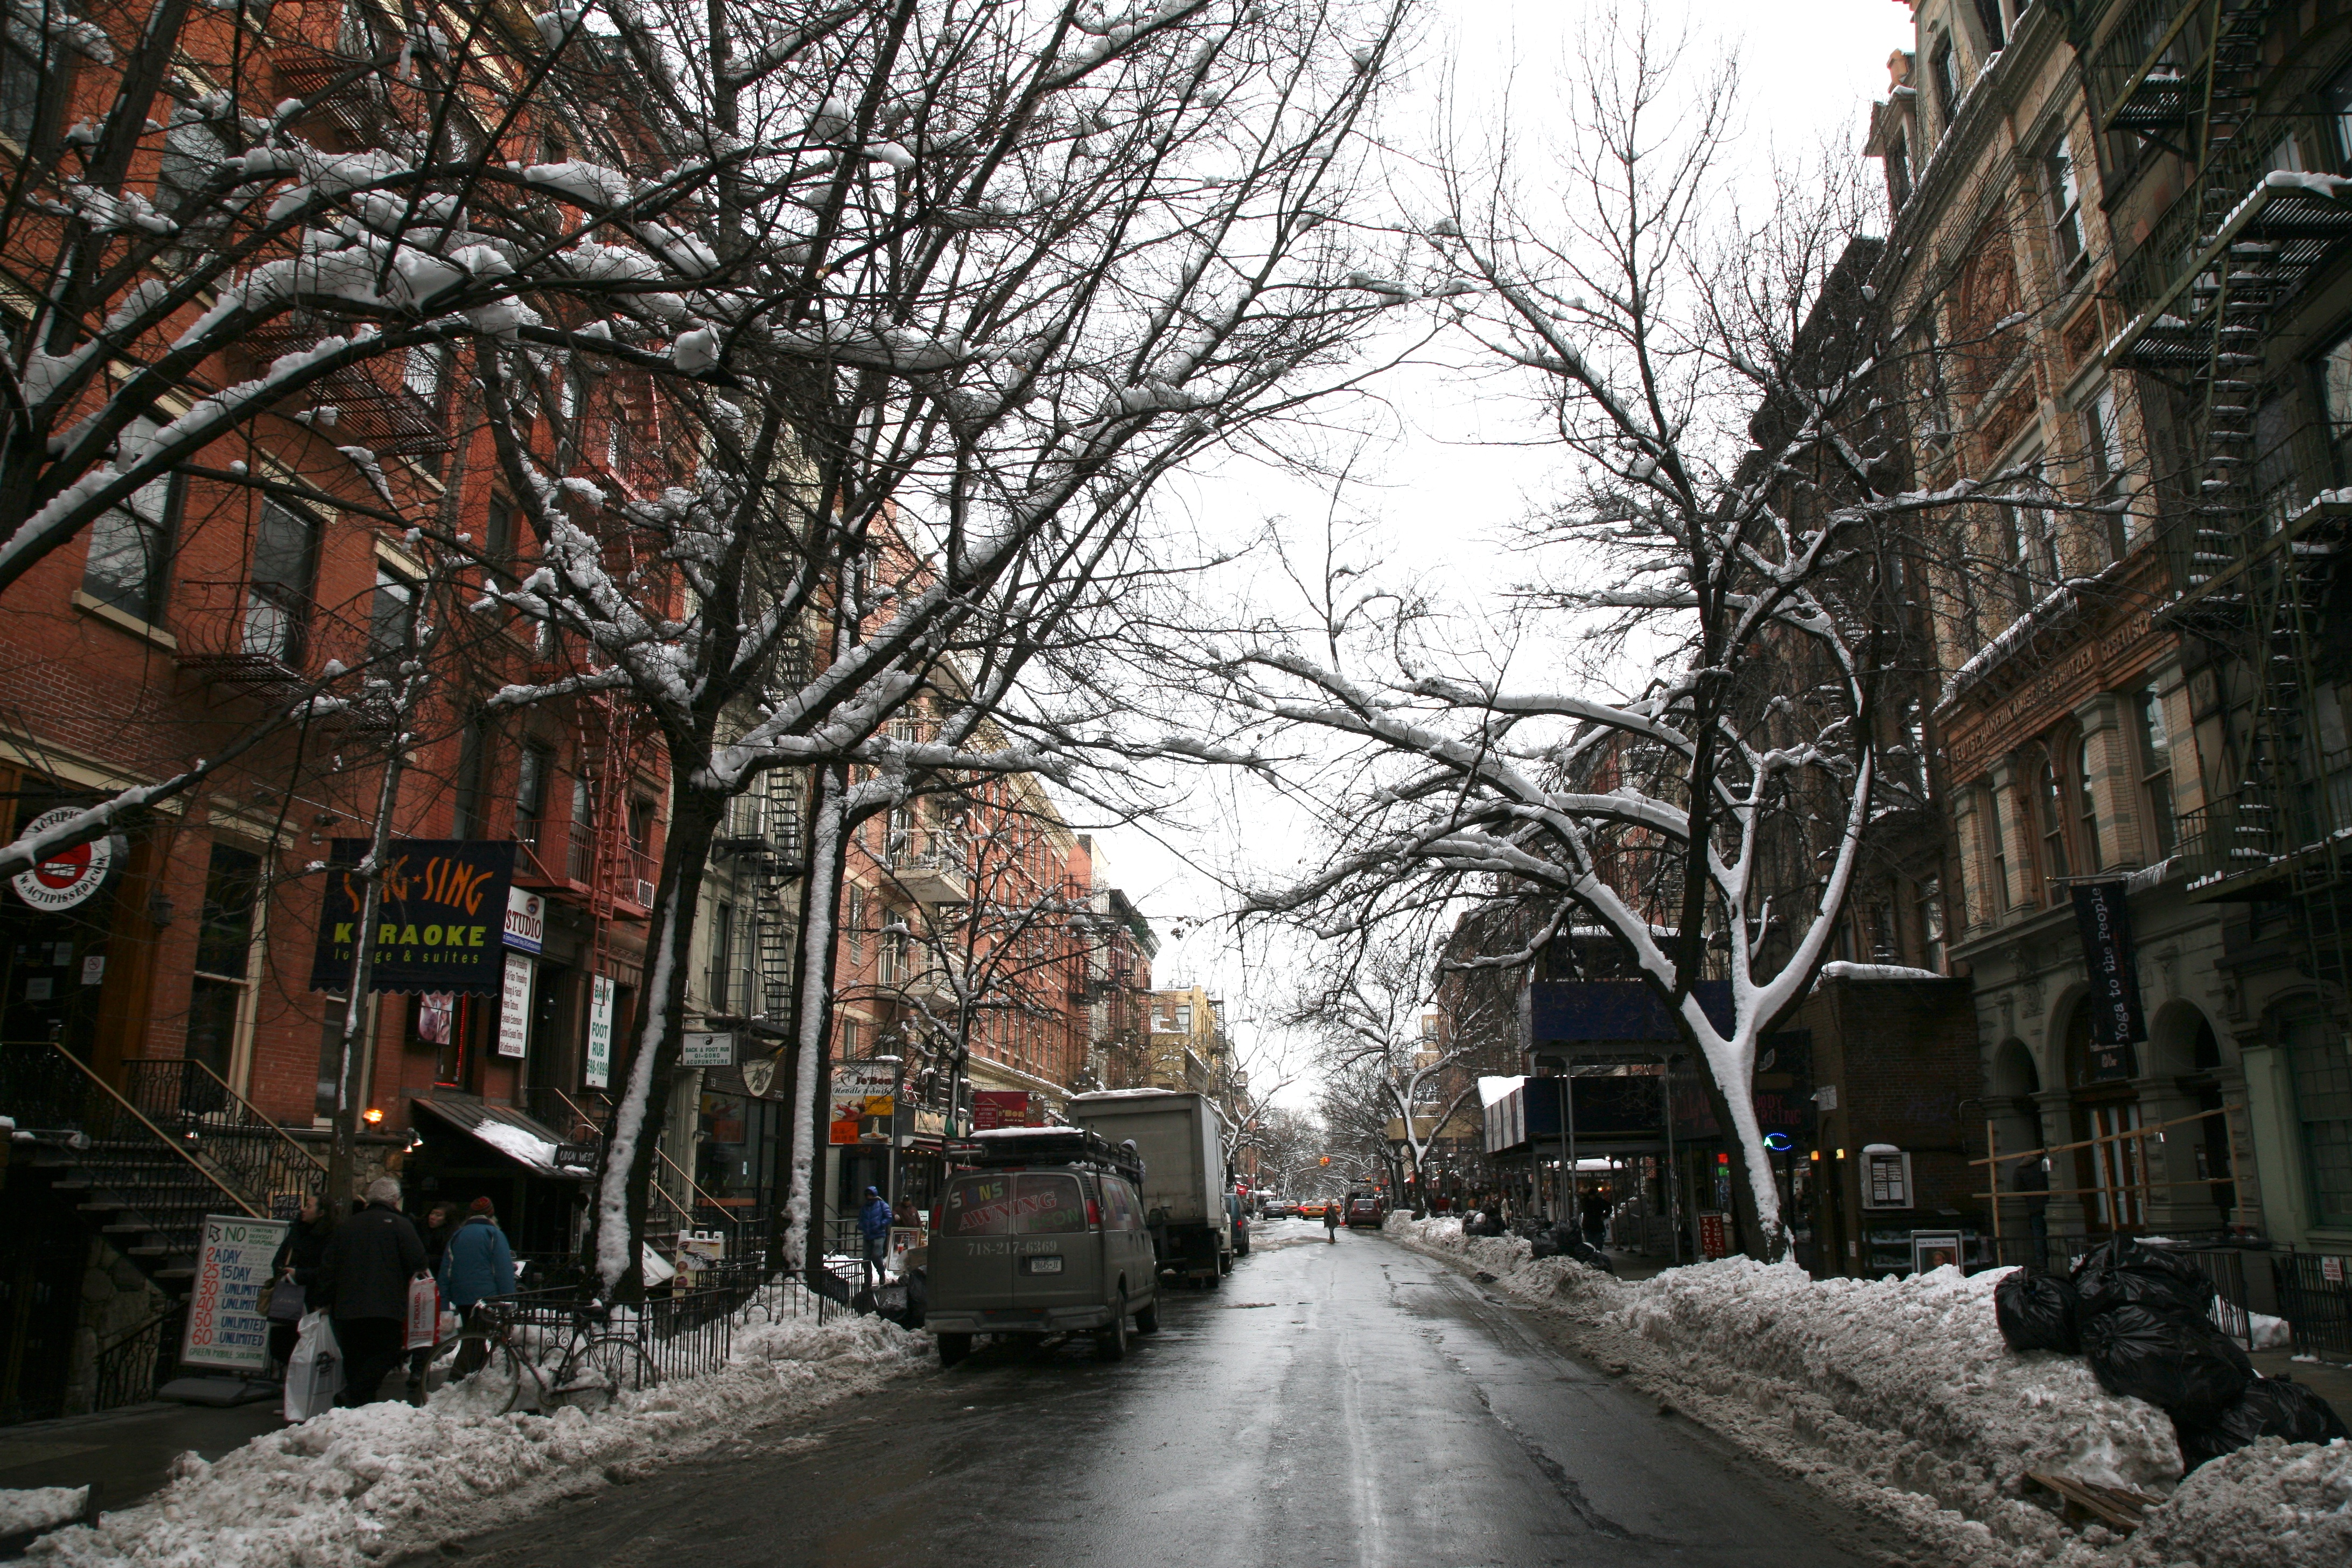
tree, snow, winter, road, street, town, alley, manhattan, downtown, suburb, nyc, weather, lane, season, waterway, newyork, infrastructure, newyorkcity, ny, eastvillage, neighbourhood, urban area, residential area